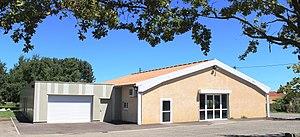
Salle des fêtes de Mascaras (Hautes-Pyrénées)
Mascaras est une commune française située dans le département des Hautes-Pyrénées, en région Occitanie.